The Great Debasement

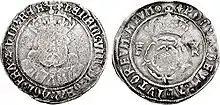
Debased testoon 1544–1547

In May 1542, Henry issued a secret indenture whereby he ordered that the amount of gold and silver within the country's coinage be secretly reduced and for the previously unsuccessful Testoon coin to be reproduced. For the next two years the newly minted debased coins, including the reintroduced Testoon, were stockpiled in Jewel Tower in the Palace of Westminster, while production of coins at the current standard continued. By May 1544, a lack of bullion arriving at the mint prompted the government to issue the secret indenture and allow the debased coins to enter into general circulation. Two months later, in July 1544, merchants of the Low Countries discovered that newly minted silver groats had become debased and begun offering a lower price for them. The introduction of these debased coins caused coins with higher precious metal content, yet similar face value, to disappear from circulation, in accordance with the principle that came to be known as Gresham's law, which suggests that 'bad money drives out good.